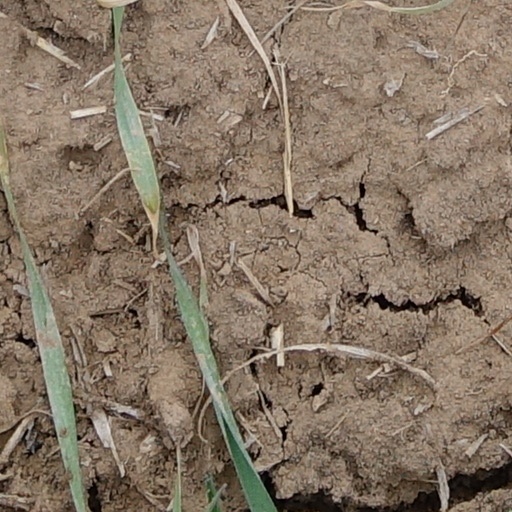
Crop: wheat